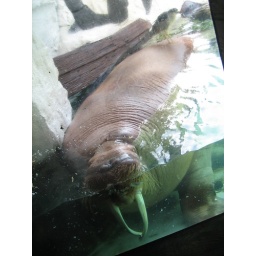
This walrus was impossibly HUGE. At first I thought the bird in the picture was just sitting on a rock.